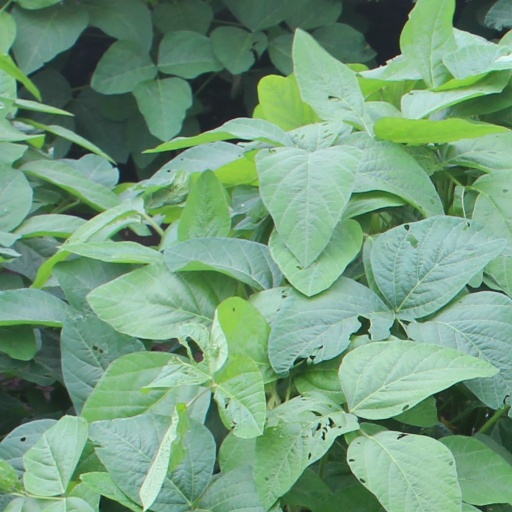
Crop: soybean